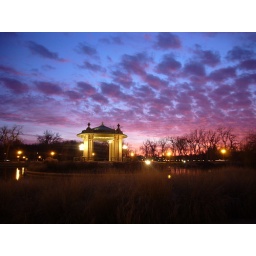
the sky went from fire orange to this look within minutes...